Motorcycle fatality rate in U.S. by year

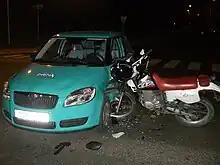
Motorcycle crash into a car

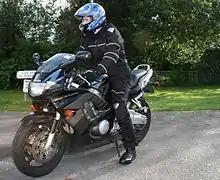
One problem, even in non-fatal accidents, is that the groin area can collide with the gas tank, damaging a rider's testicles.

By 2014 a rear-ending occurred every 17 seconds on the US road system, and improvements to cars especially in regards to headrests have reduced whiplash and other neck and back injuries related to this. One hope may be Collision avoidance systems on more vehicles.